Conviction (2010 film)

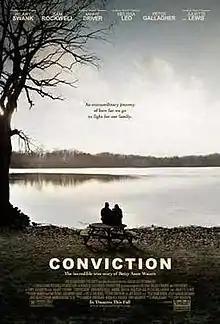
Theatrical release poster

Conviction is a 2010 American biographical legal drama film directed by Tony Goldwyn, written by Pamela Gray, and starring Hilary Swank and Sam Rockwell. The film premiered on September 11, 2010, at the Toronto International Film Festival and was released in the US on October 15, 2010.